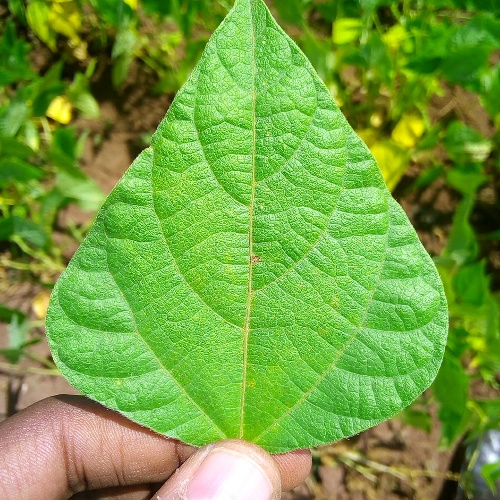
Leaf condition: healthy